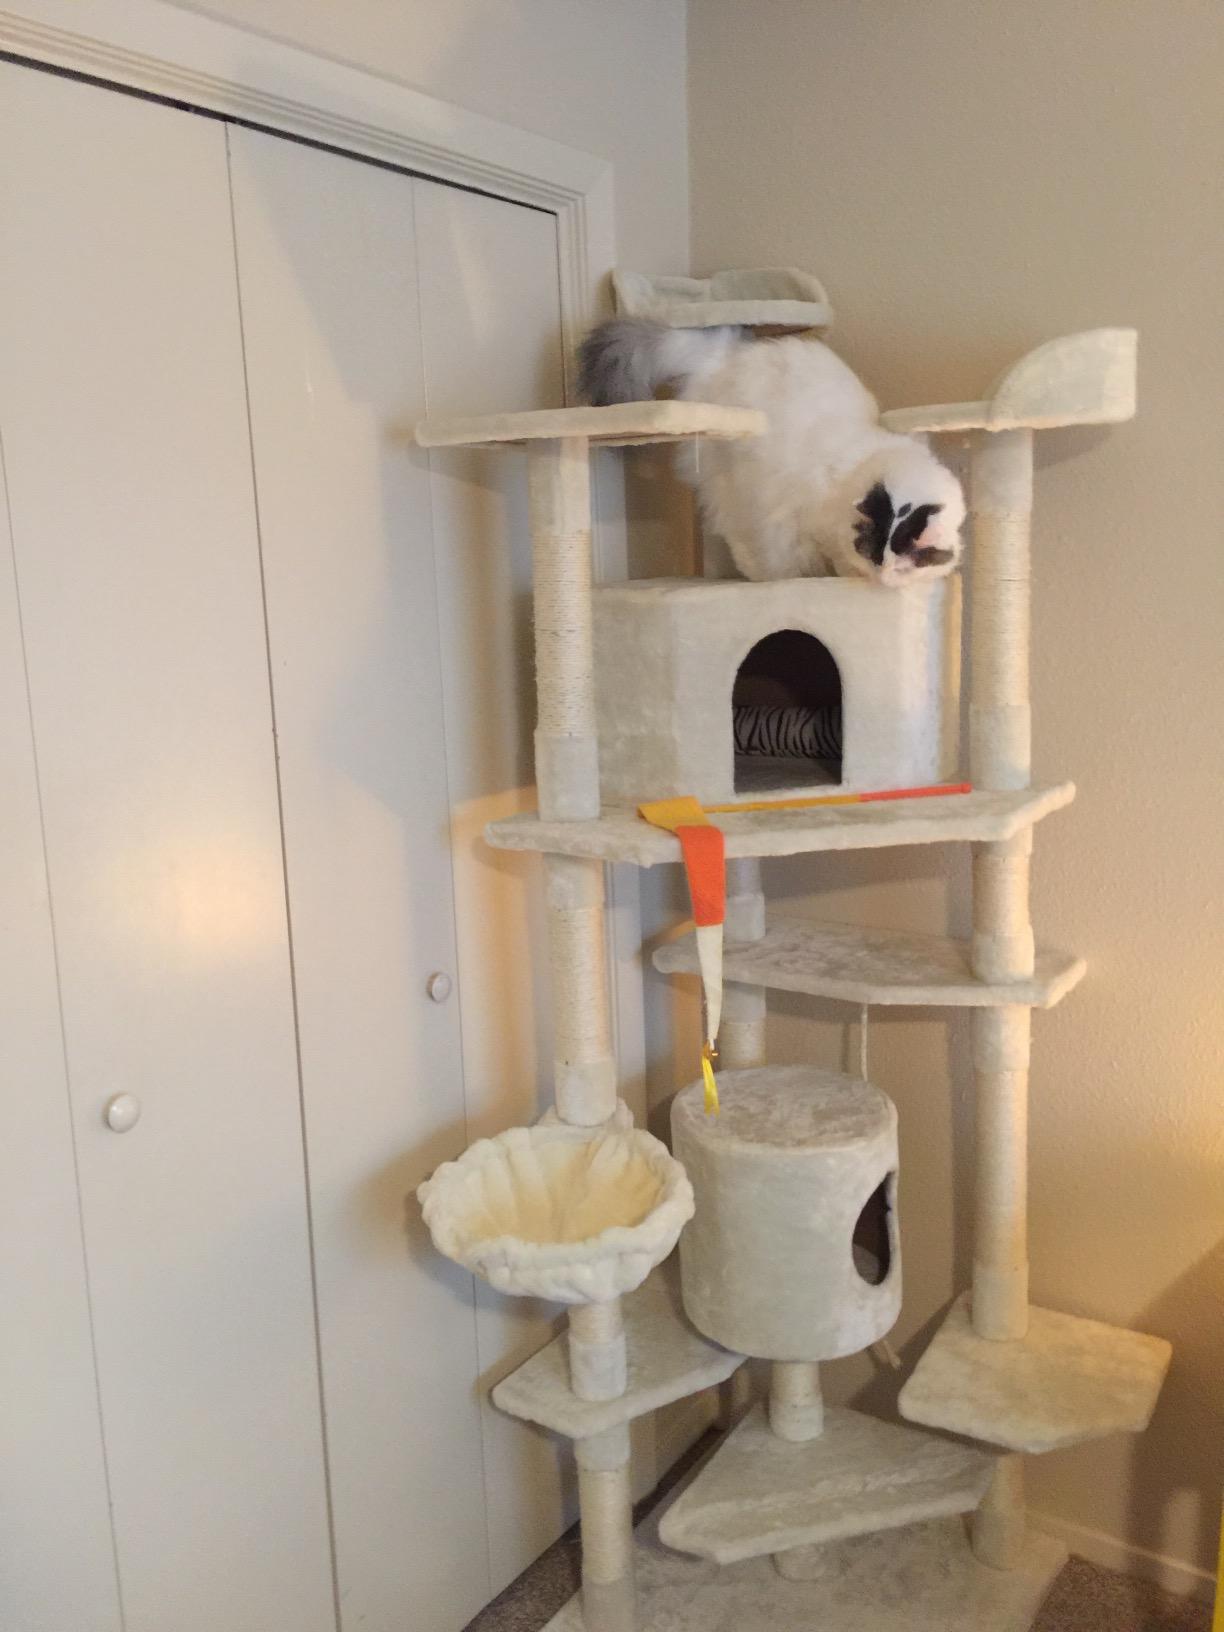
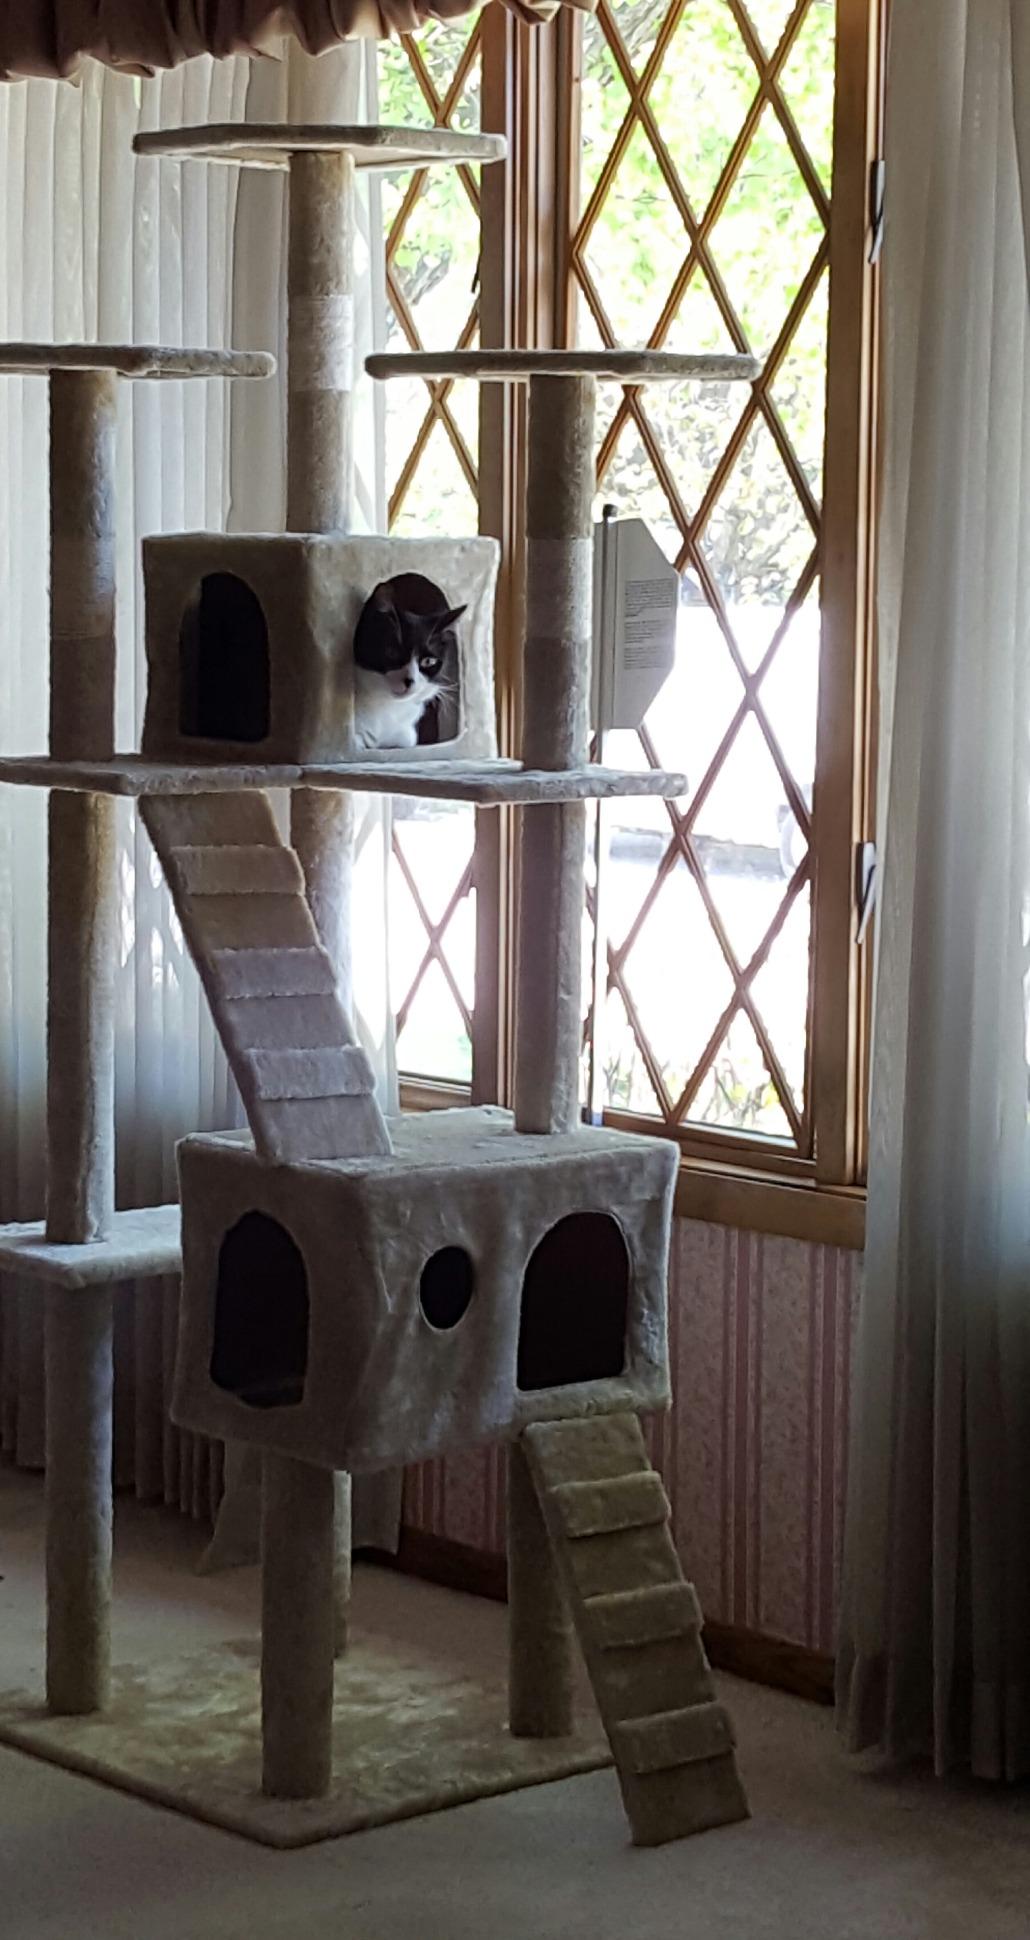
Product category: items_cat tree
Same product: no